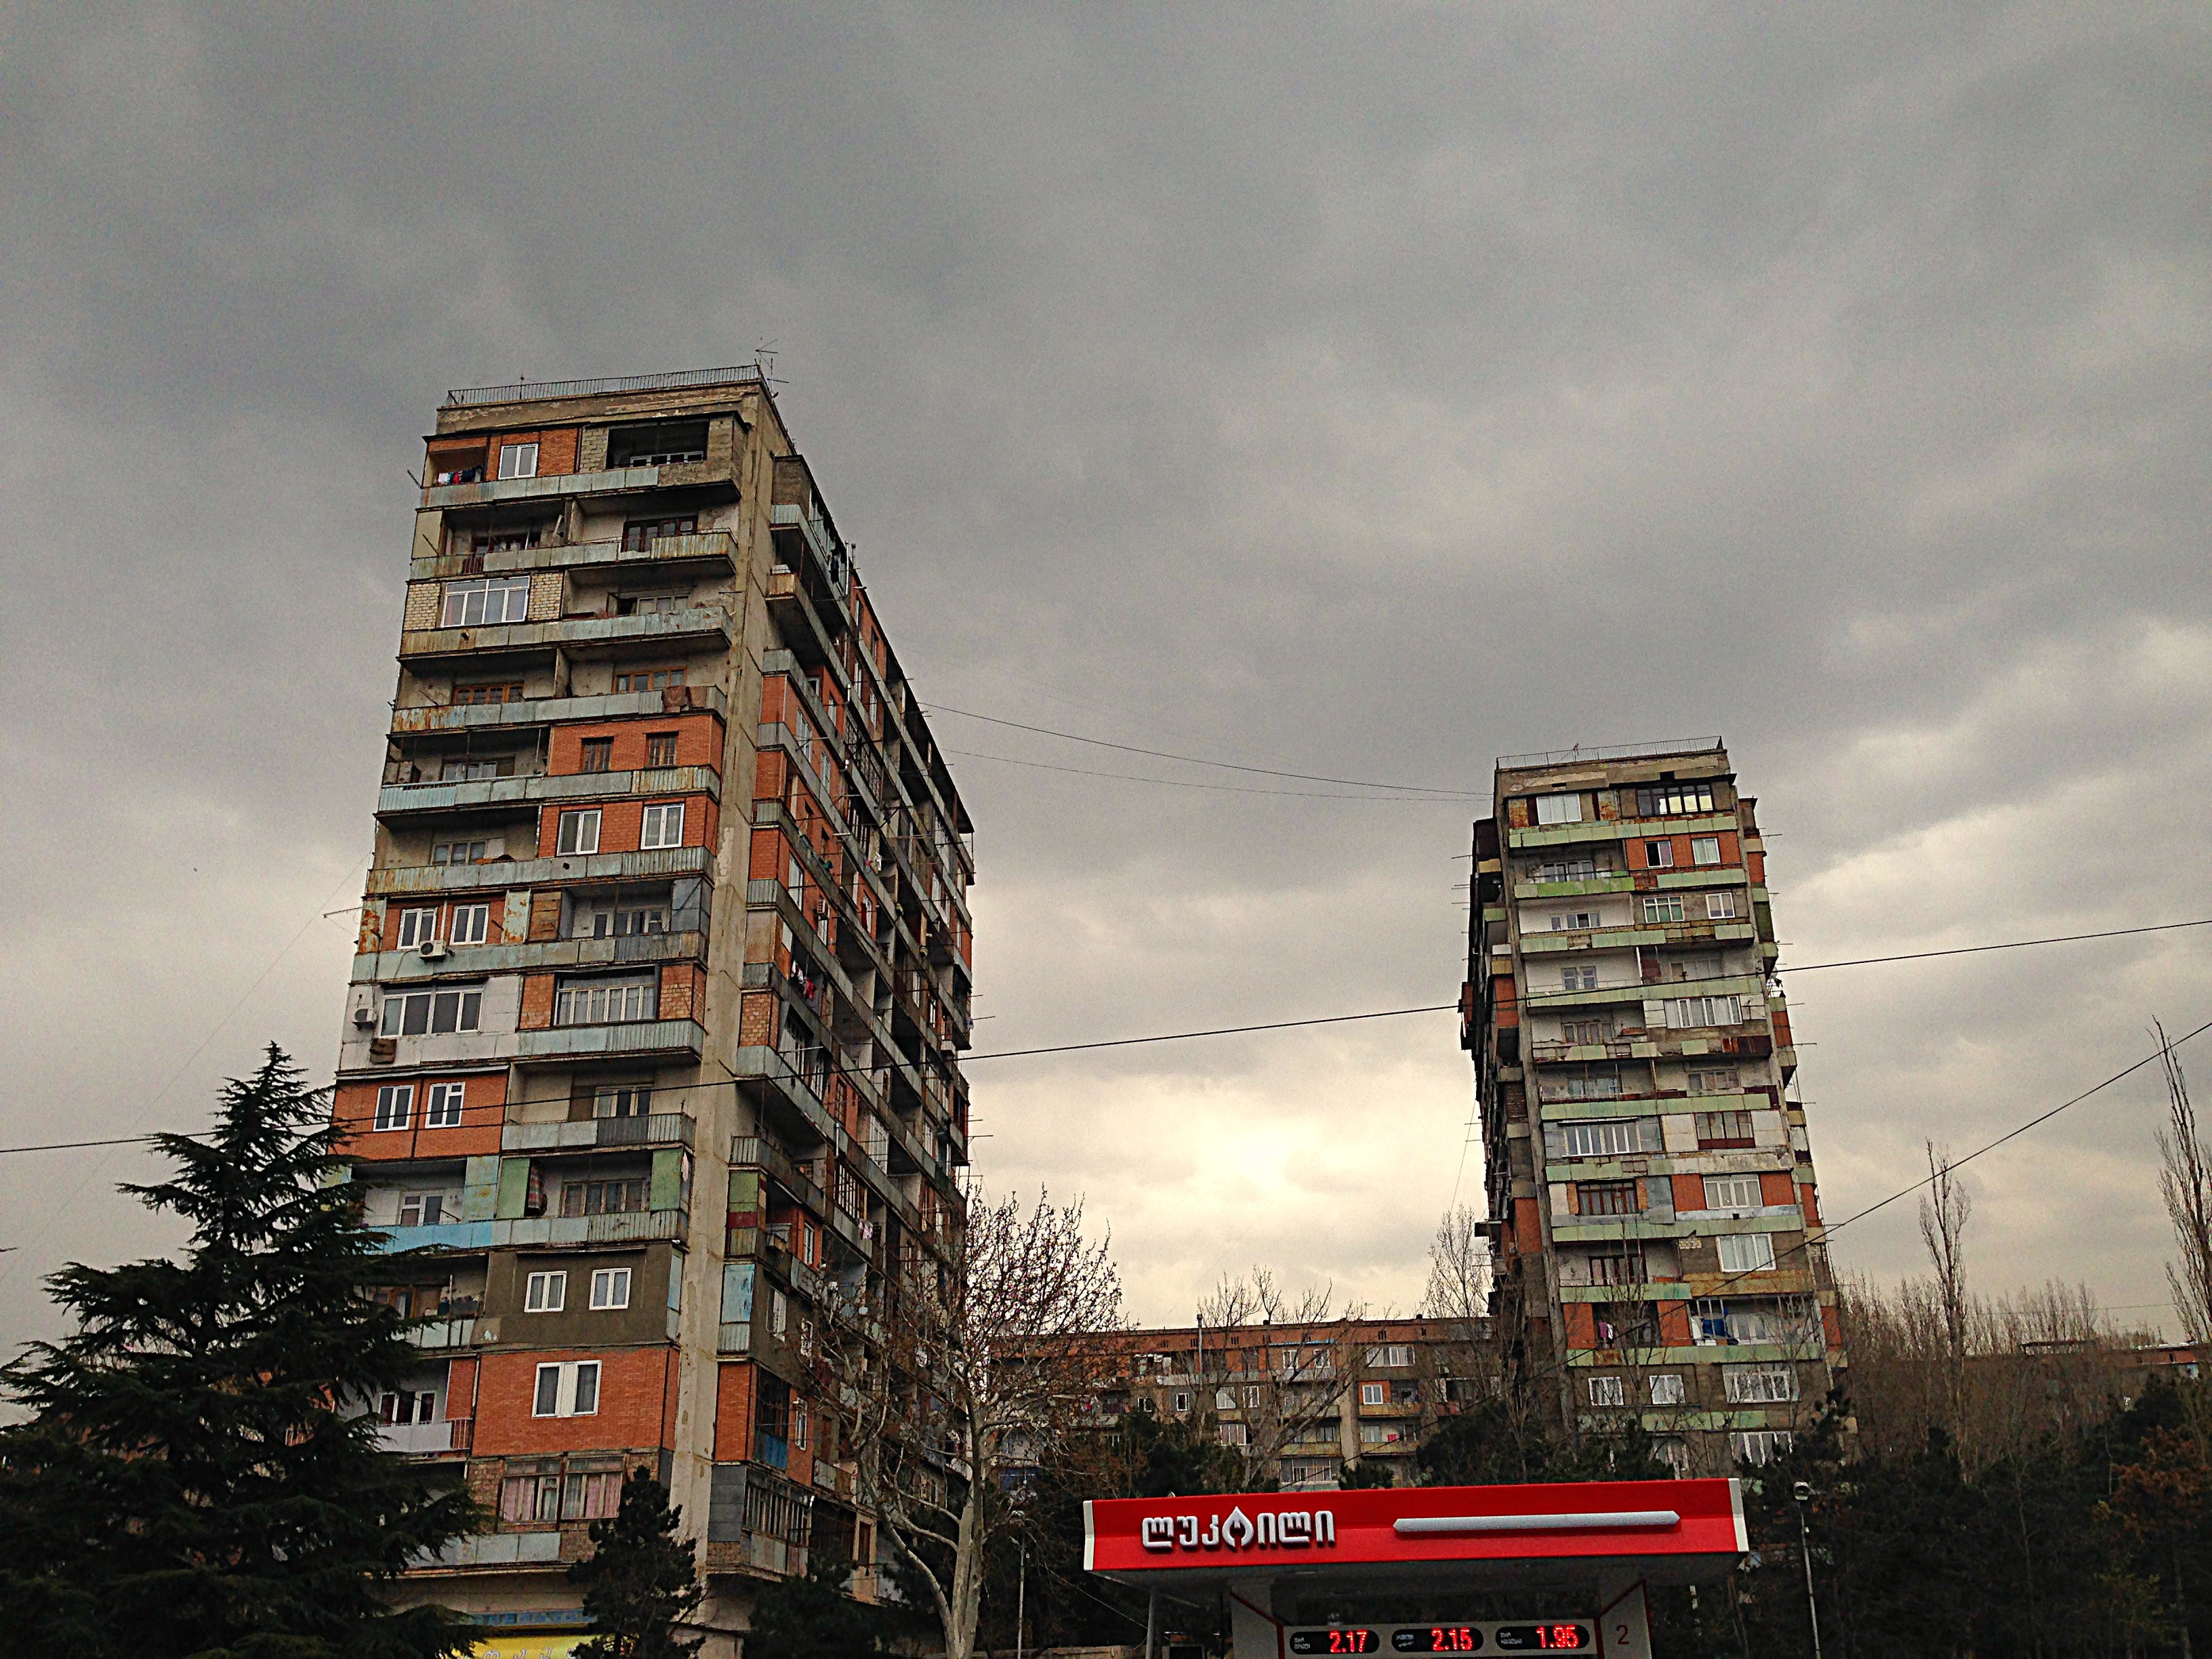
work, rock, architecture, structure, house, building, old, city, skyscraper, urban, stone, cityscape, downtown, travel, construction, red, tower, color, landmark, facade, industrial, exterior, industry, business, brick, material, tower block, block, capital, design, mountains, cement, flat, build, georgia, tbilisi, development, metropolis, condominium, caucasus, concepts, urban area, residential area, metropolitan area, transcaucasia